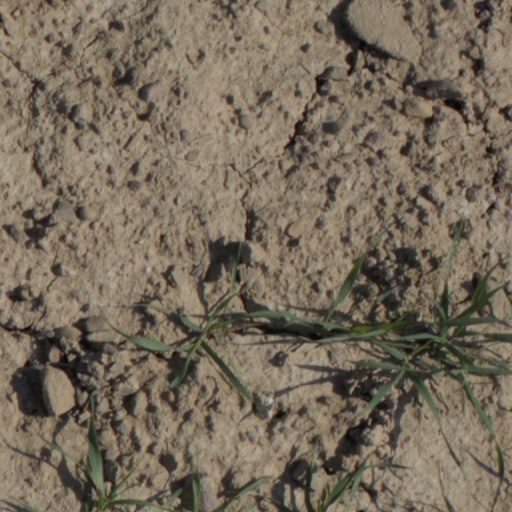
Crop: wheat